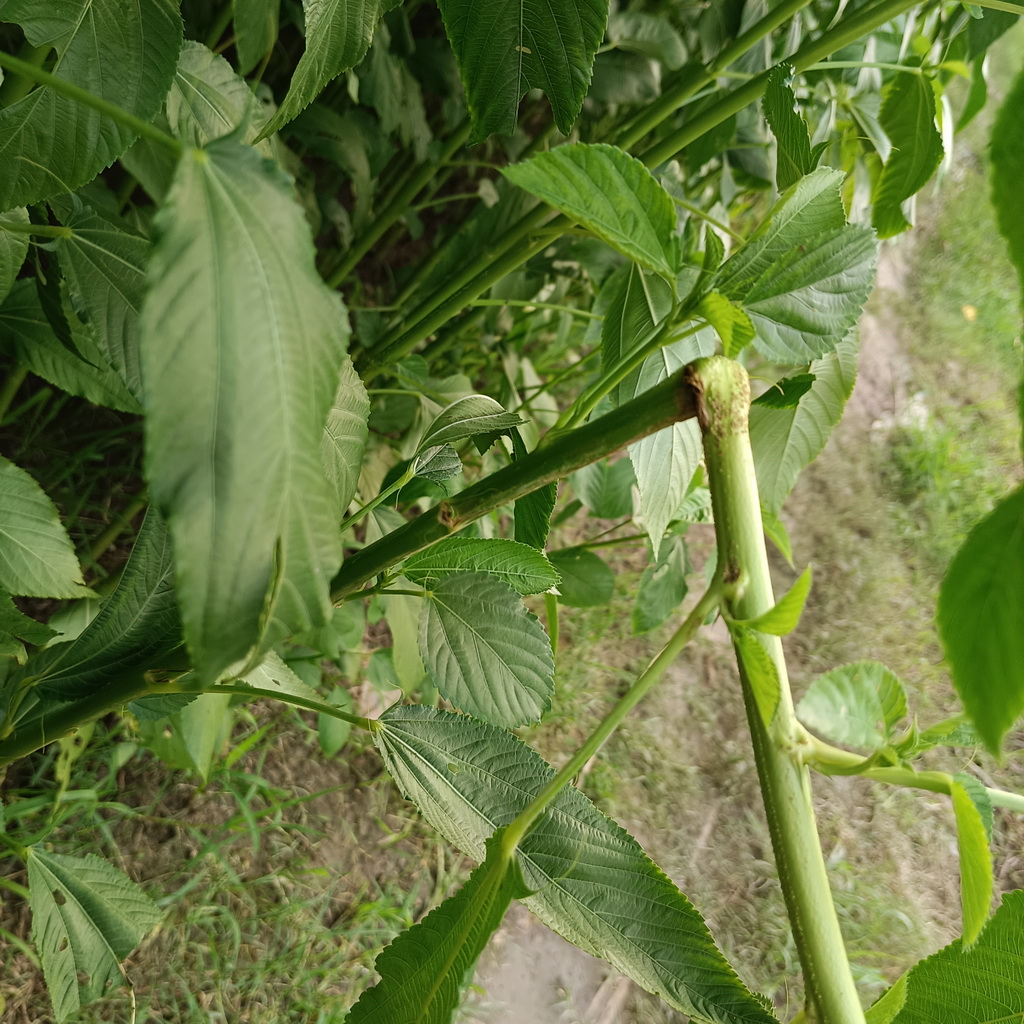
Label: Stem Soft Rot